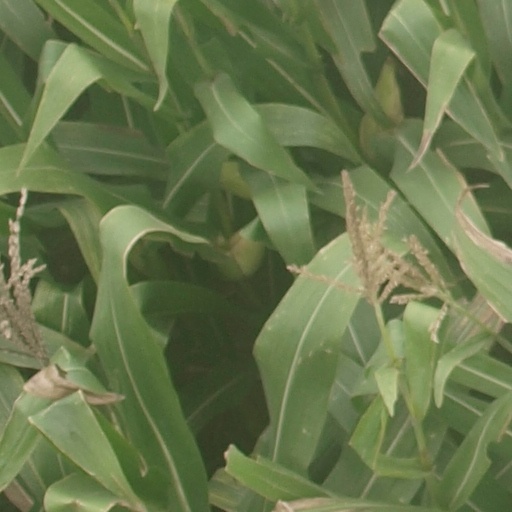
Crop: maize; corn